Last Ranker

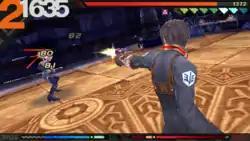
A battle from "Last Ranker"; protagonist Zig fights a Ranker battle with a rival.

"Last Ranker" is a role-playing video game where players take on the role of protagonist Zig as he battles his way through the ranks of the military group Bazalta. The game has Zig navigating 3D environments in towns and the countryside areas, fulfilling missions for Bazalta and unlocking new areas of the world as Zig's Ranker status improves within Bazalta. Zig can wear equipment and accessories that both change his appearance and alter his abilities and statistics. He can also equip two weapon types; a sword as his main weapon, and a subweapon.